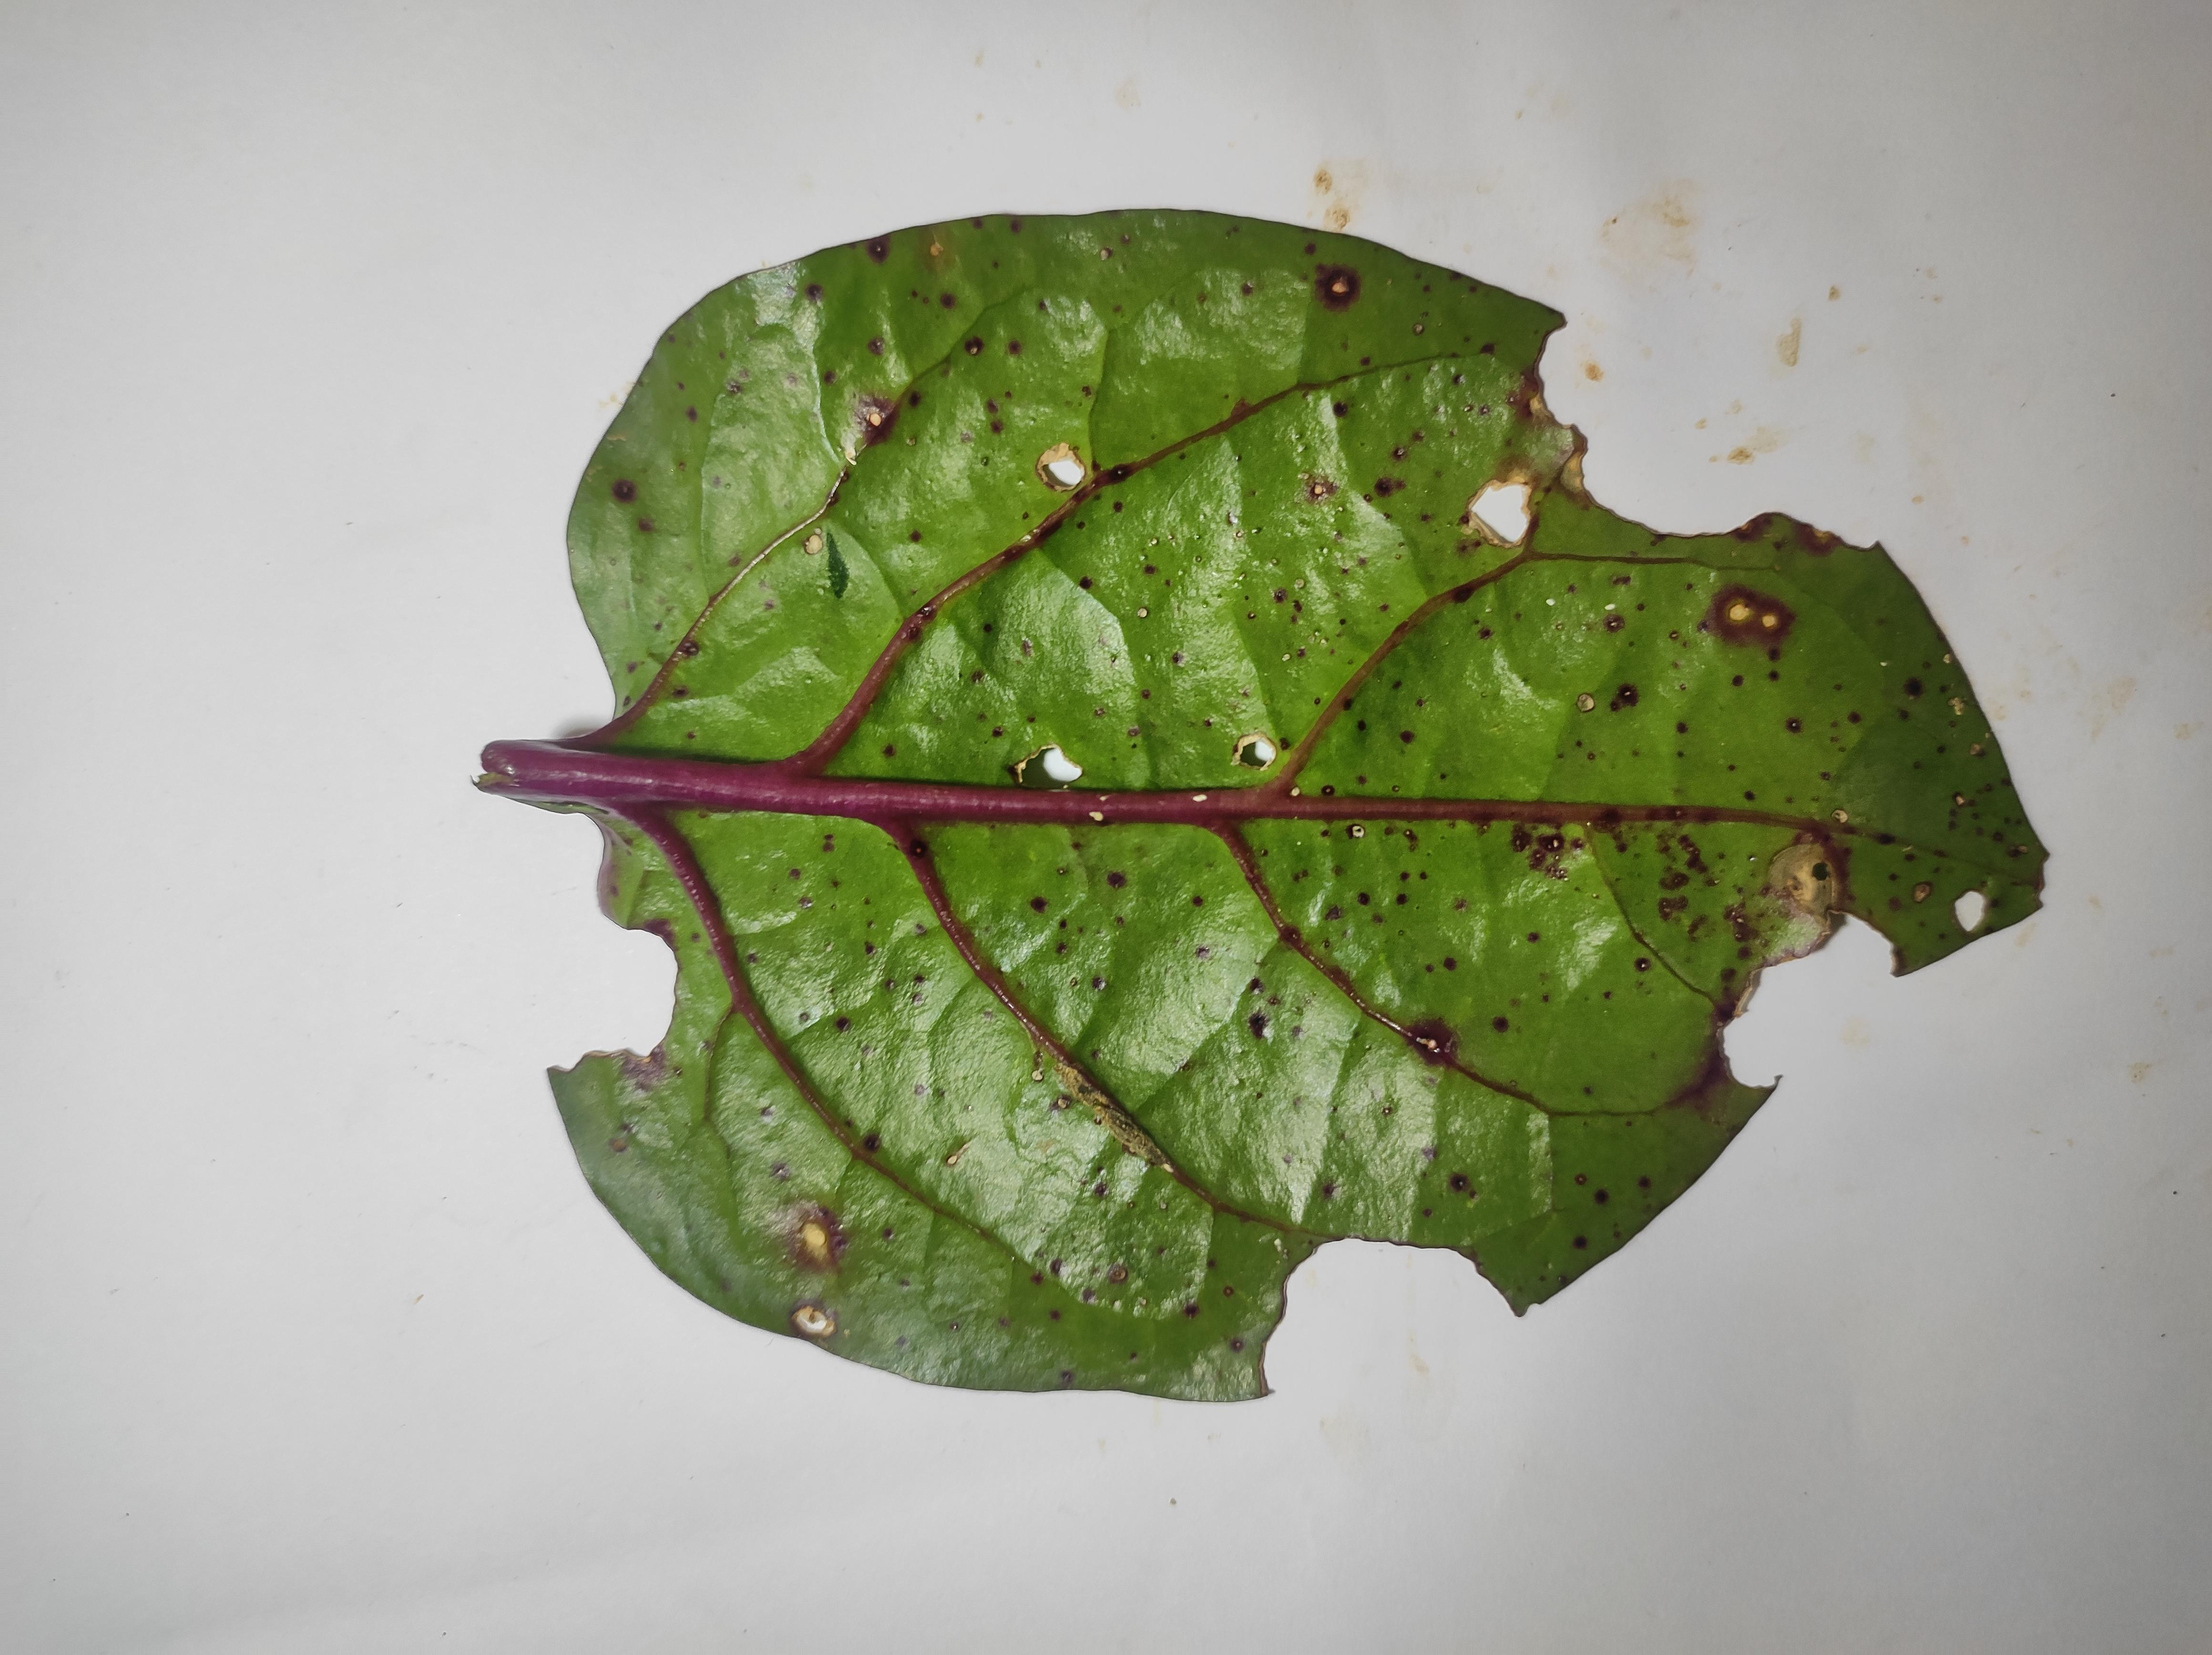
Label: straw_mite